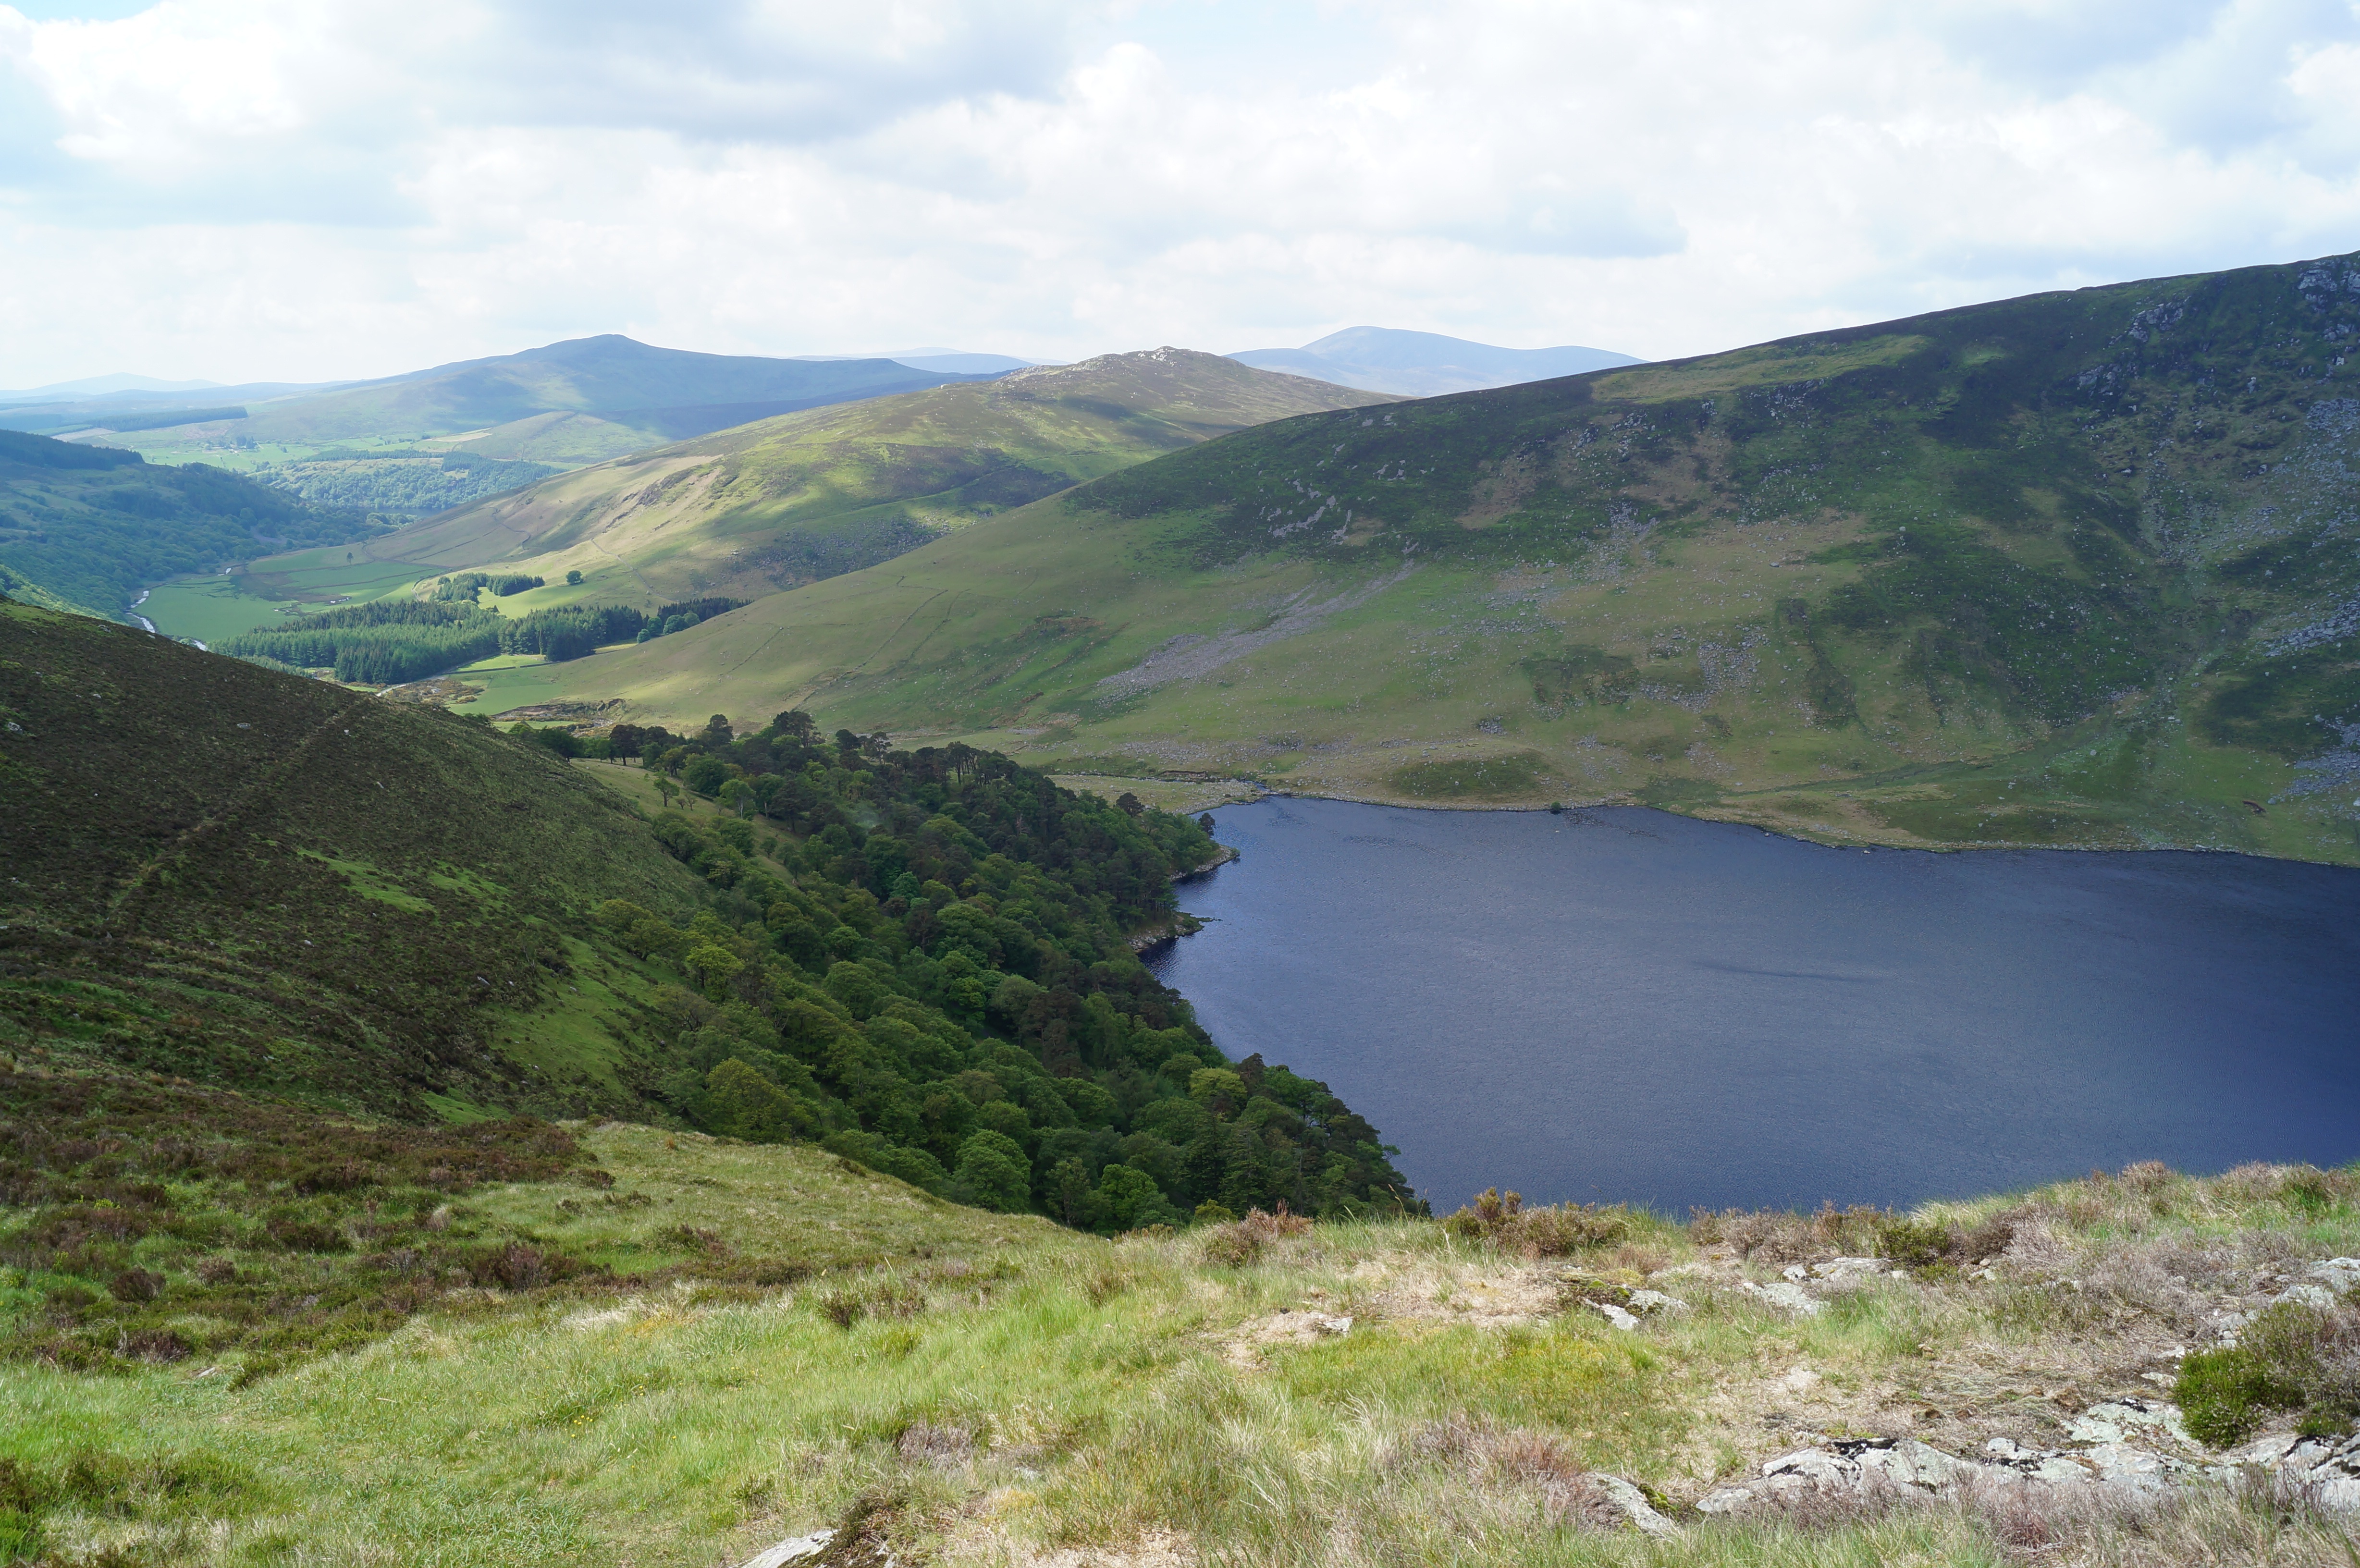
landscape, water, nature, outdoor, wilderness, walking, mountain, hill, lake, valley, mountain range, environment, scenic, natural, scenery, calm, blue, fjord, reservoir, highland, ridge, mountain lake, plateau, ireland, fell, loch, landform, tarn, glendalough, lake district, mountain pass, geographical feature, mountainous landforms